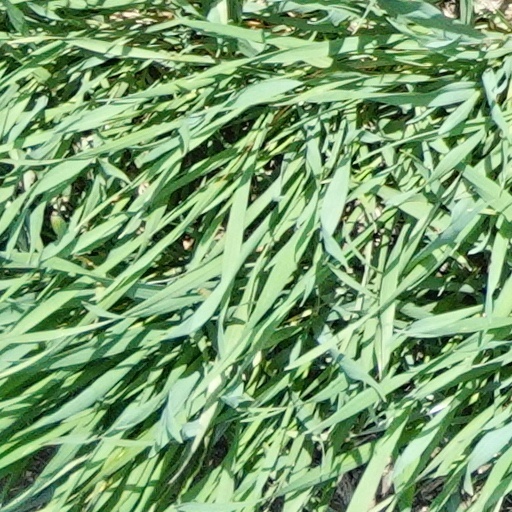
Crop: wheat